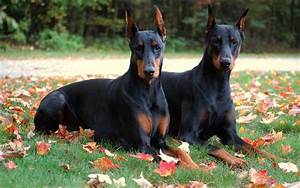
Label: cane